Illinois–Michigan football series

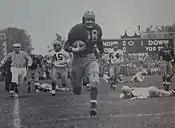
Bump Elliott runs 74 yards for a touchdown against Illinois.

On November 1, 1947, Michigan traveled to Champaign for Illinois' homecoming game. Michigan was ranked #2 in the AP poll before the game, and Illinois was ranked #11. Michigan won by a narrow margin, 14–7. Late in the first quarter, Michigan took a 7–0 lead on a 74-yard punt return by Bump Elliott. Russ Steger scored for Illinois, and Michigan's winning touchdown was set up by a 52-yard passing play from Bob Chappuis to Bump Elliott. In its tenth and final year under head coach Fritz Crisler, Michigan went on to compile a perfect 10–0 record, win the Big Ten Conference championship, and defeat the USC Trojans 49–0 in the 1948 Rose Bowl.